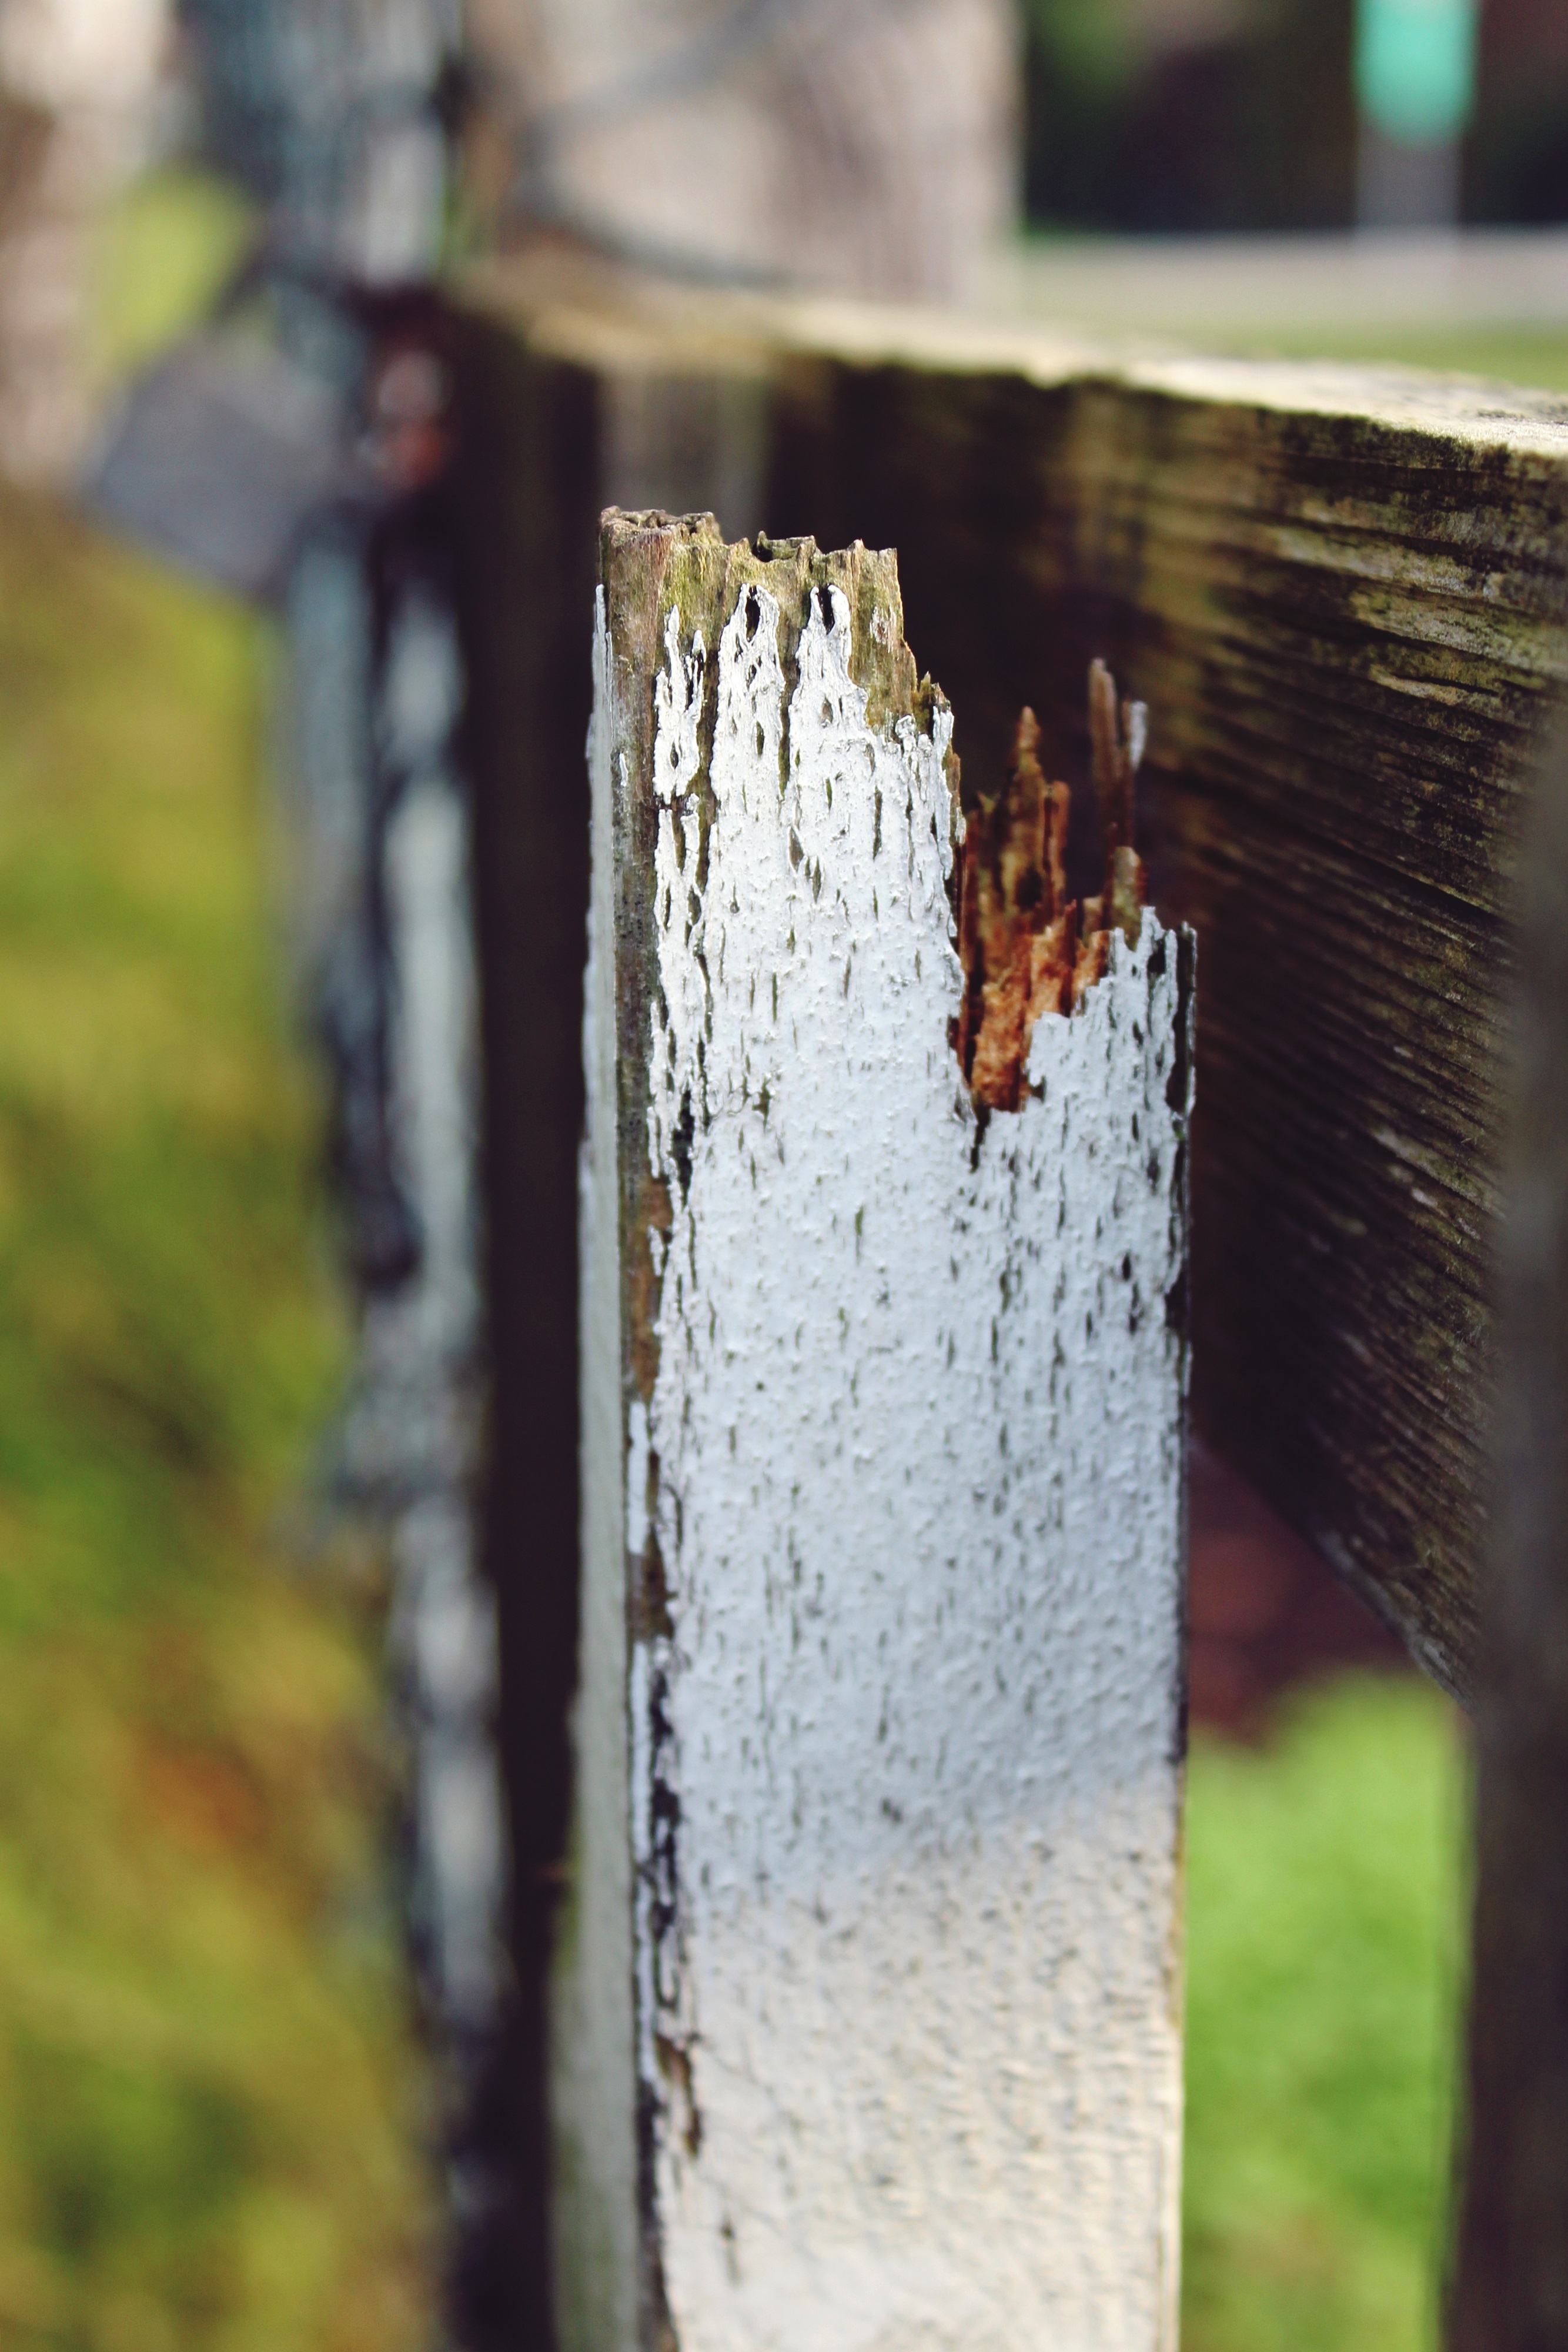
tree, water, nature, fence, post, plant, wood, leaf, trunk, old, green, color, autumn, broken, garden, close, season, weathered, close up, limit, batten, garden fence, construction material, wooden slat, woody plant